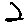
Label: 2